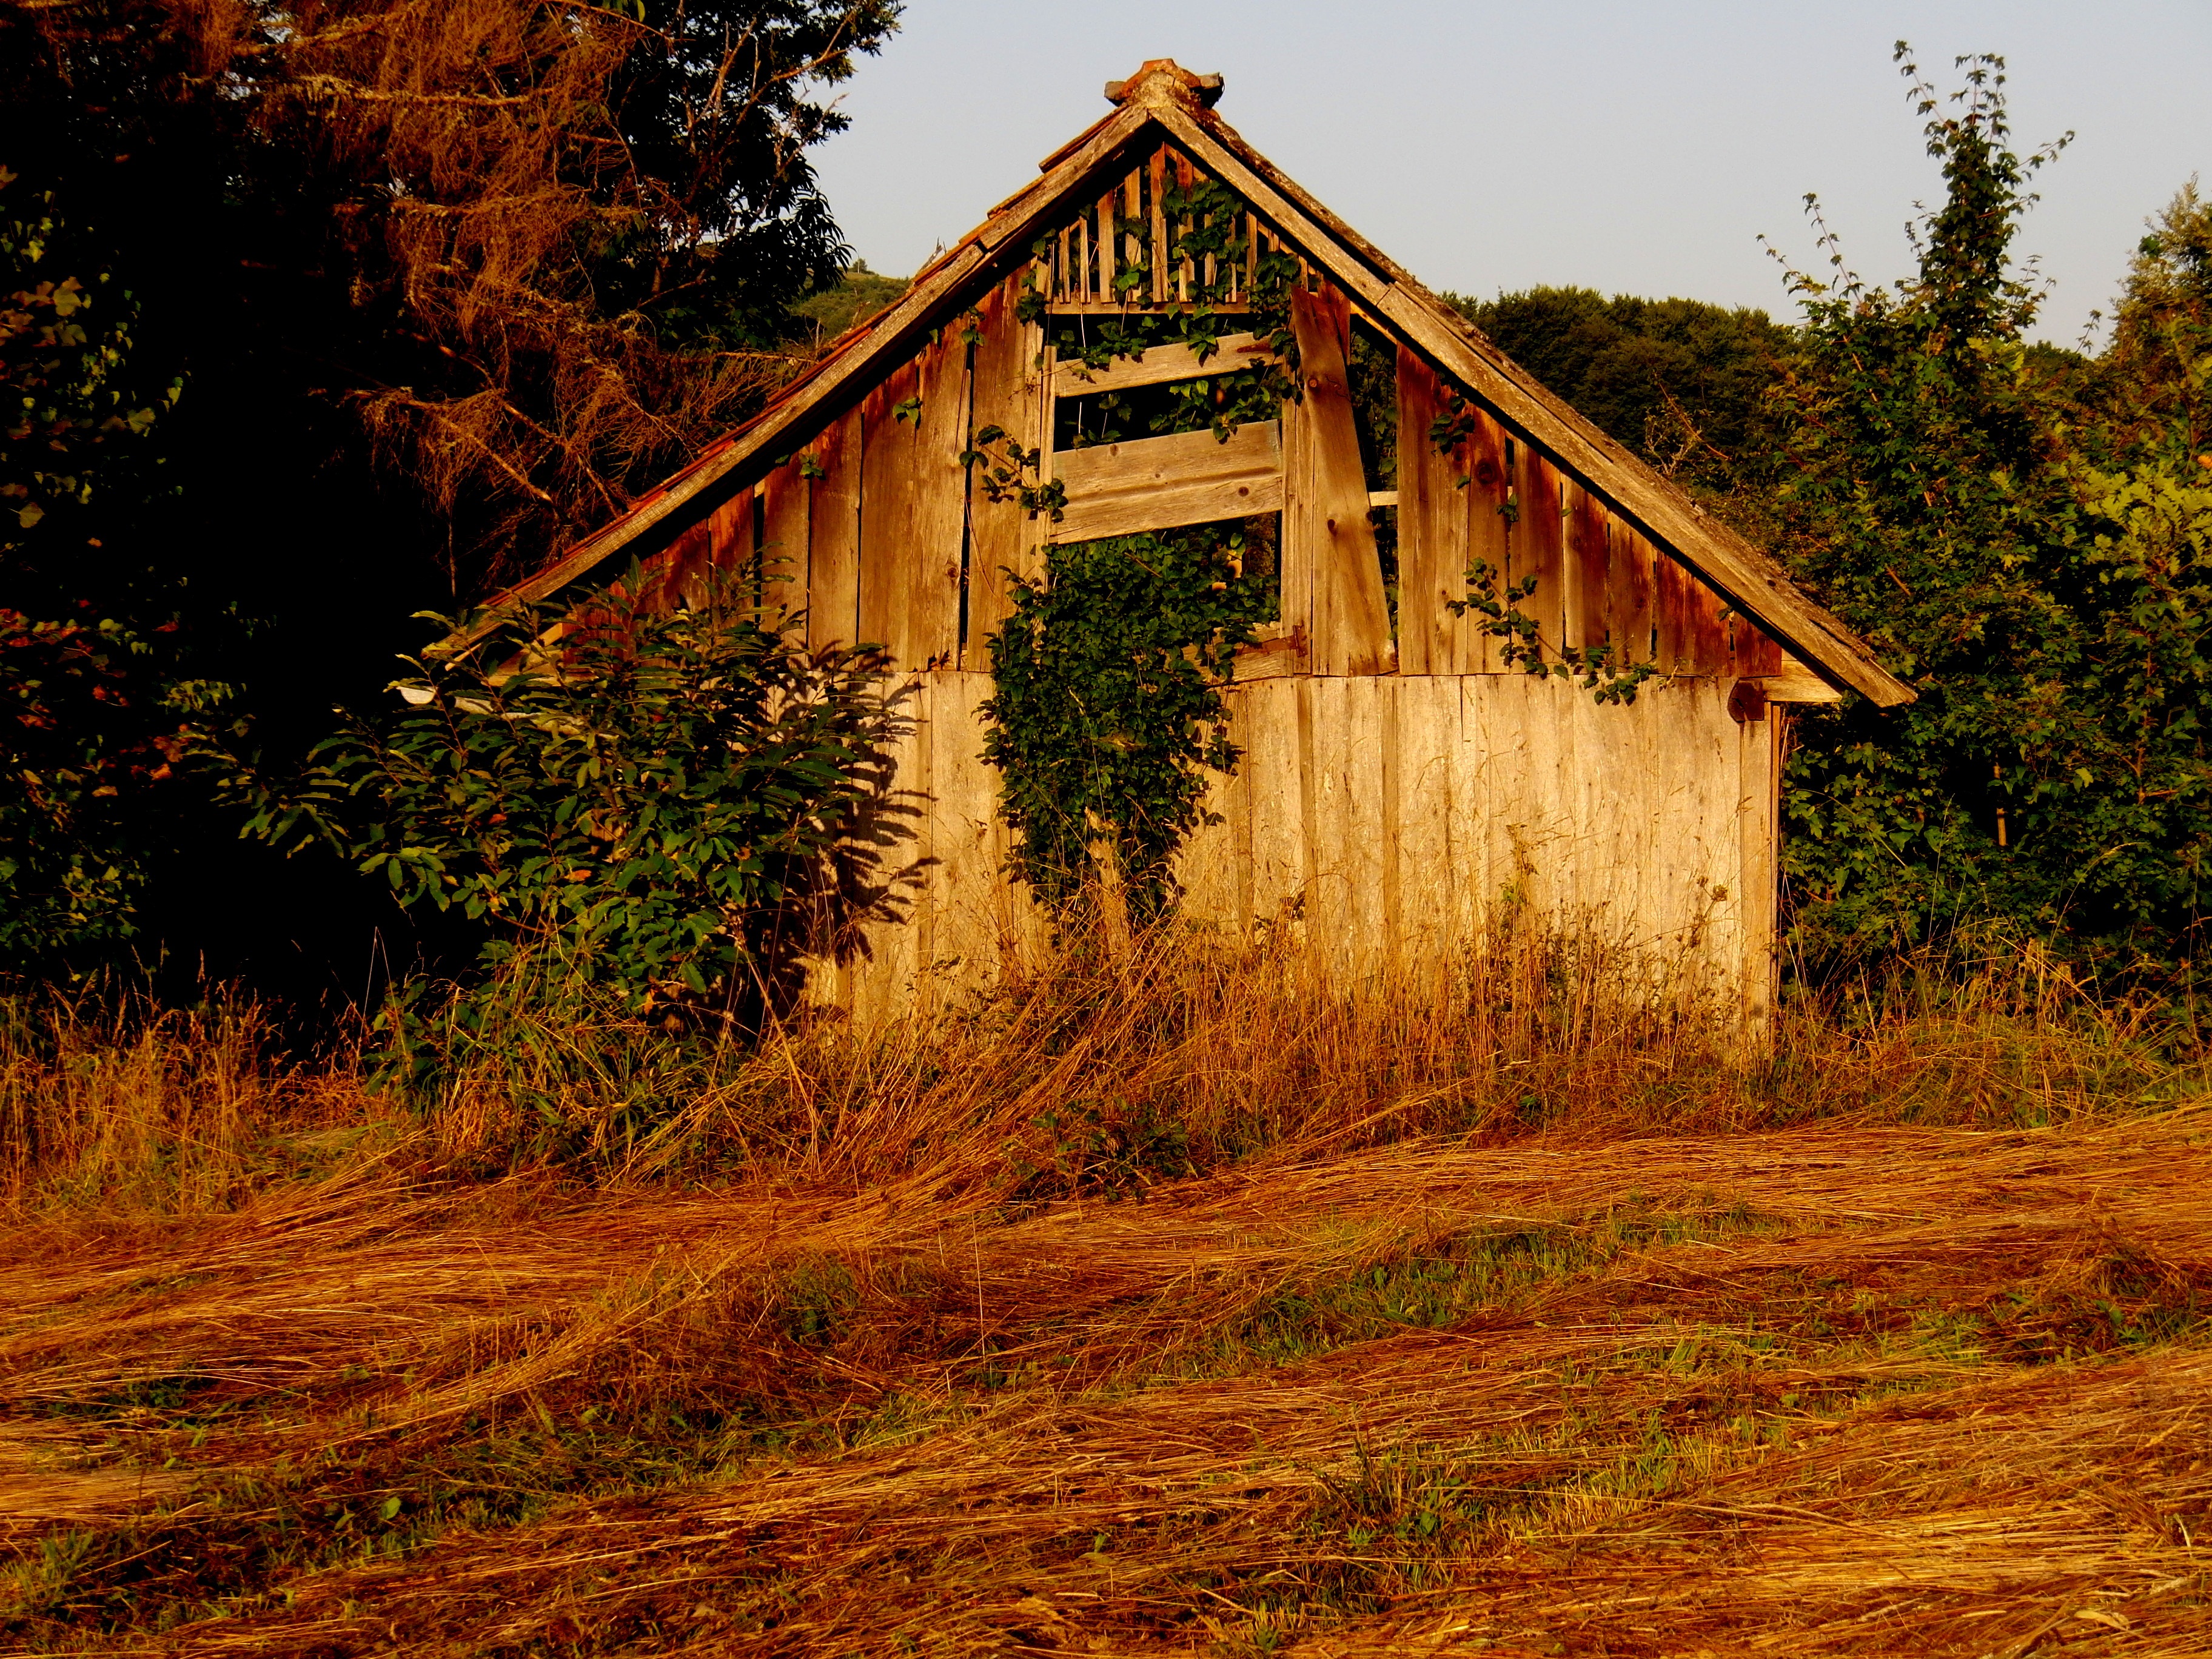
tree, nature, forest, wood, farm, house, leaf, building, barn, hut, shack, autumn, chapel, scale, agriculture, season, rural area